Óliver Torres

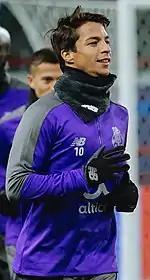
Torres with Porto in 2018

On 3 July 2014, Torres was loaned to Porto in a season-long loan deal. He made his Primeira Liga debut on 15 August in a 2–0 victory over C.S. Marítimo at the Estádio do Dragão, playing the full 90 minutes. On 31 August he scored his first goal for his new team, opening a 3–0 home win against Moreirense F.C. in the 70th minute.